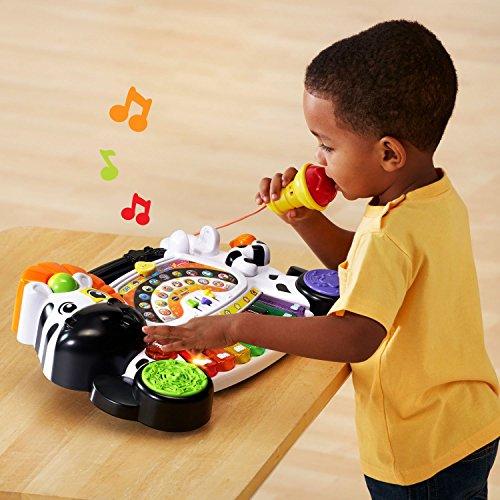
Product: VTech Zoo Jamz Piano (Frustration Free Packaging)
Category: Toys & Games | Learning & Education | Musical Instruments | Pianos & Keyboards
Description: The zebra piano has light-up keys so your little one can follow along or learn to play a song at three different levels; whammy bar and scratch disc enhance fine motor skills and adds cool sounds.
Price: $23.94
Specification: ProductDimensions:3x17.3x11.1inches|ItemWeight:2.38pounds|ShippingWeight:2.85pounds(Viewshippingratesandpolicies)|DomesticShipping:ItemcanbeshippedwithinU.S.|InternationalShipping:ThisitemcanbeshippedtoselectcountriesoutsideoftheU.S.LearnMore|ASIN:B01FMK17PY|Itemmodelnumber:80-179101|Manufacturerrecommendedage:18months-4years|Batteries:2AAbatteriesrequired.(included)